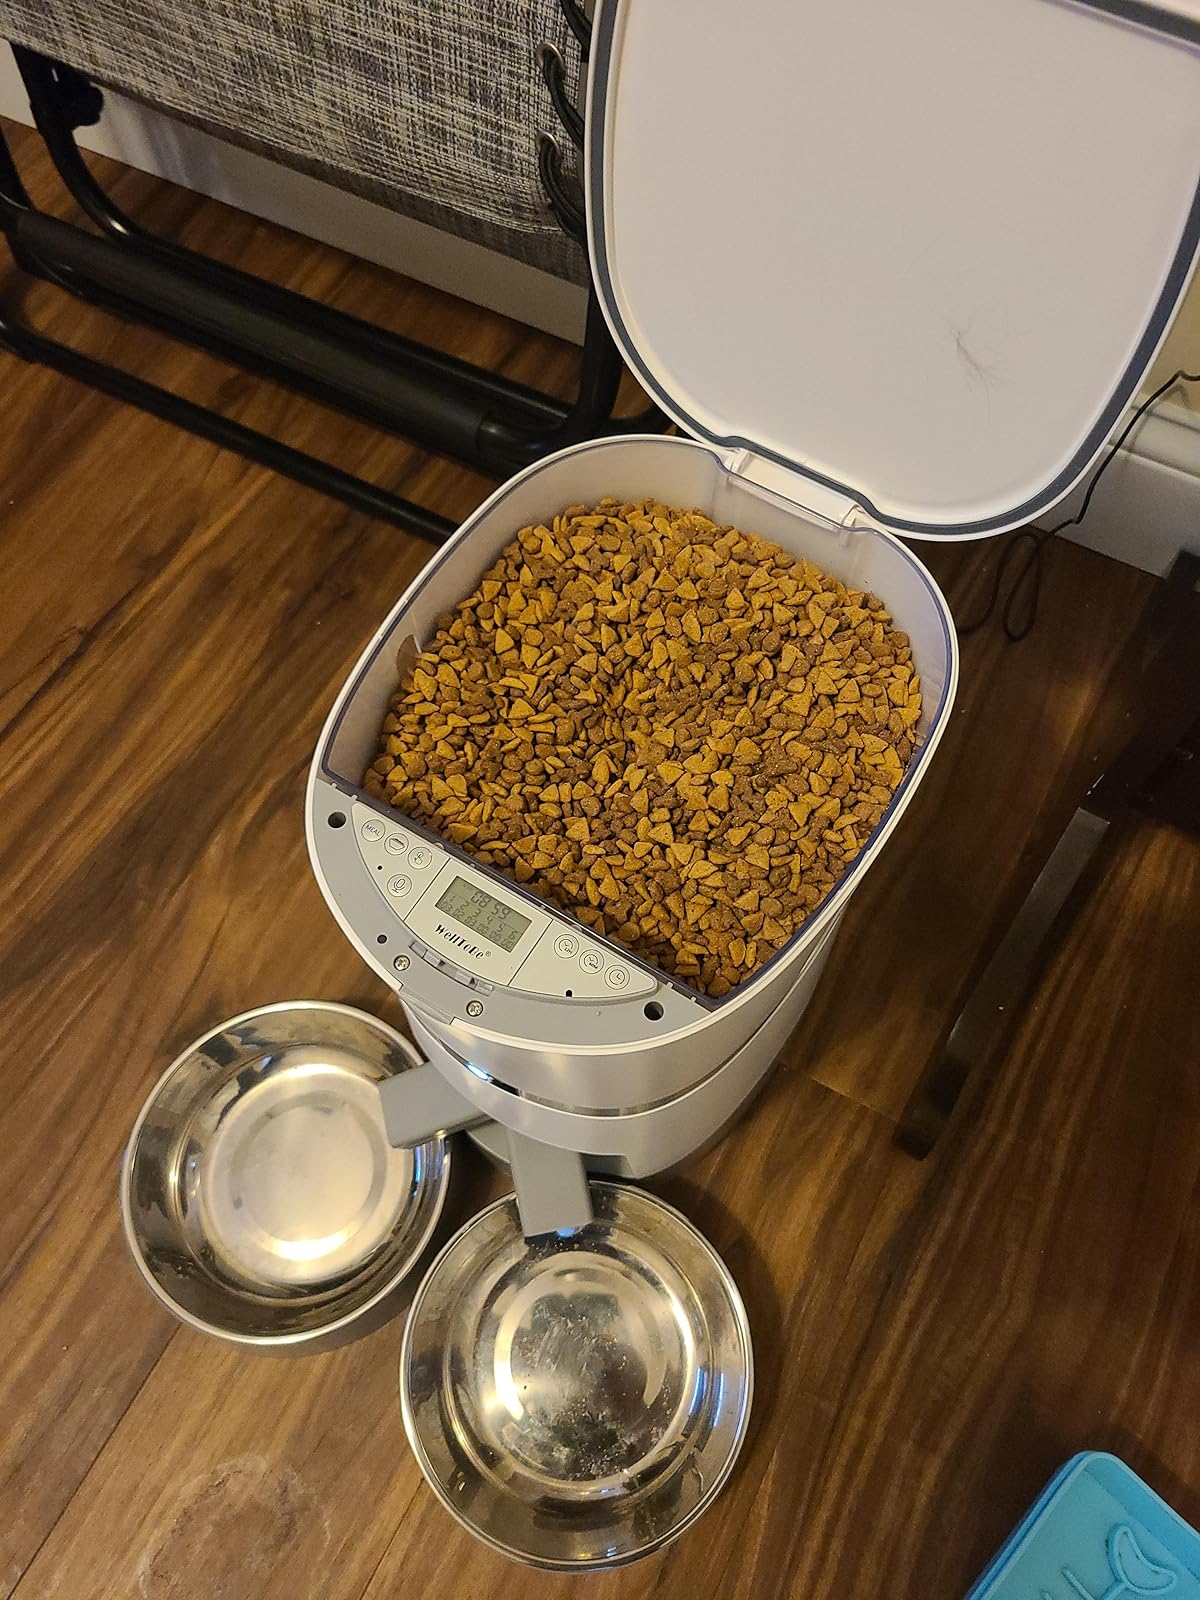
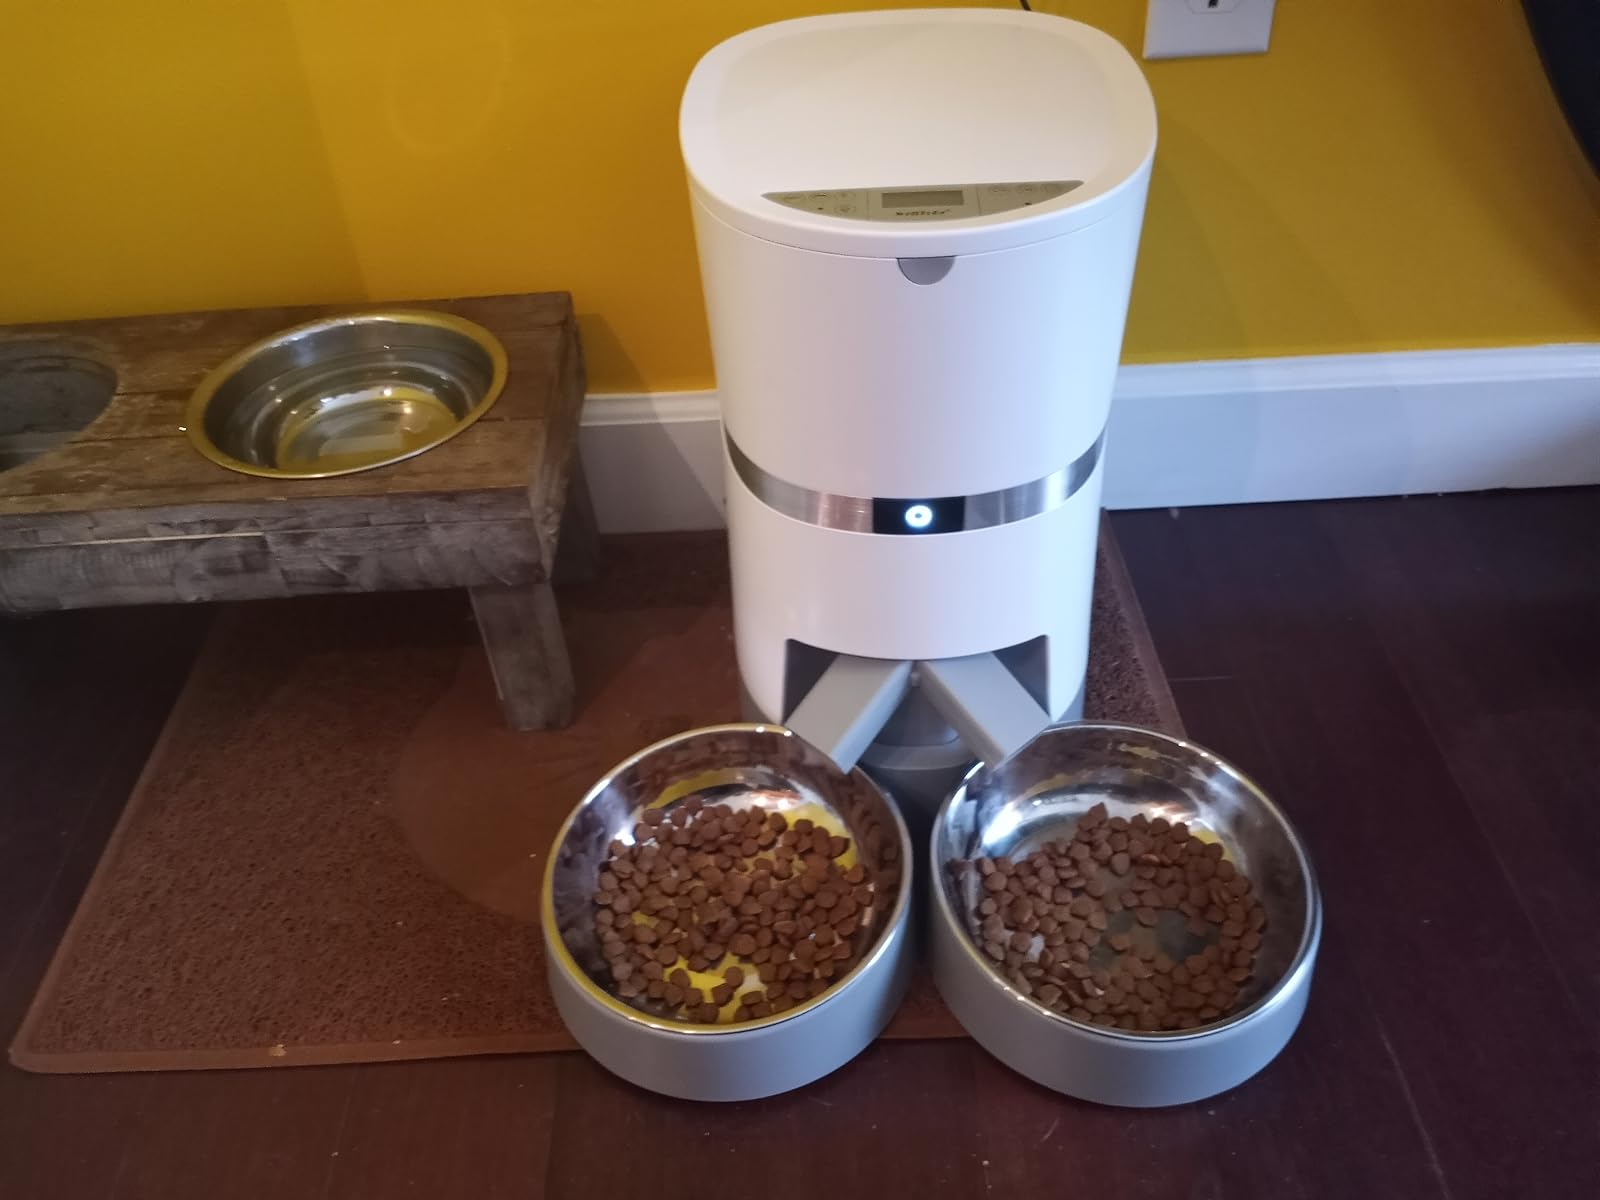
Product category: items_feeder
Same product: yes